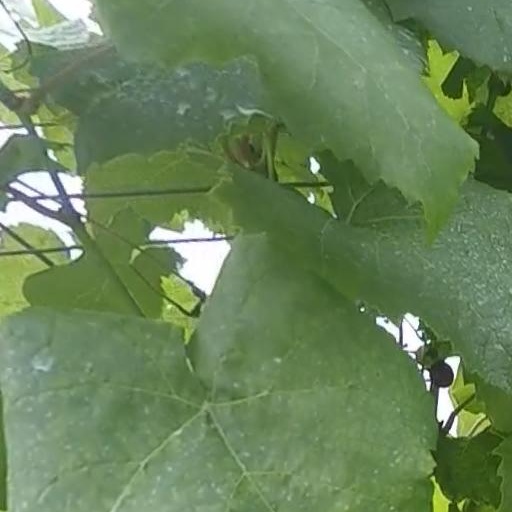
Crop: grape